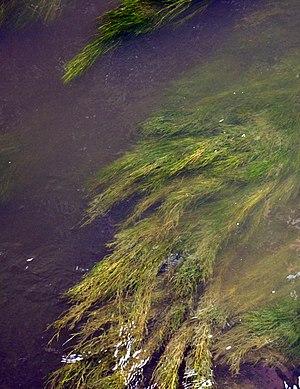
La Marque, en sortie de Villeneuve d'Ascq au lieu dit le Pont du Breucq (ancien pont de bois, rebâti en pierre par la commune de Flers en 1808, puis détruit durant la seconde guerre mondiale en mai 1940, reconstruit en mai 1941 et muni de nouvelles rambardes en 2001. La rivière a longtemps été à ce point polluée par les usines et communes situées en amont, et sur cette section par des usines textiles et teitureries (Descat